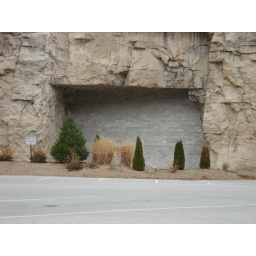
Block wall in a rock wall.